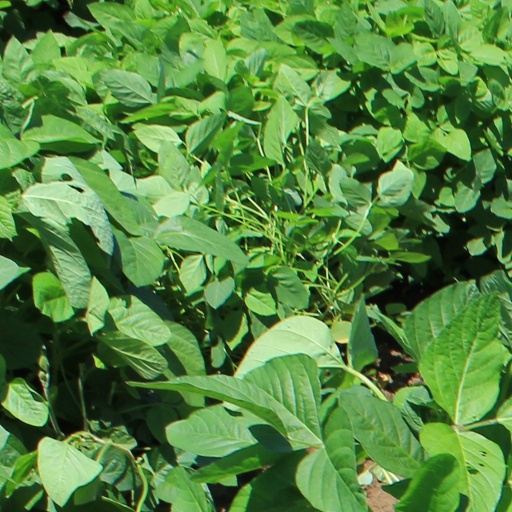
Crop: soybean